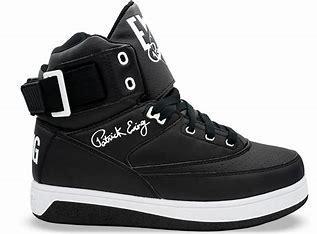
Brand: Ewing
Model: 33 Hi